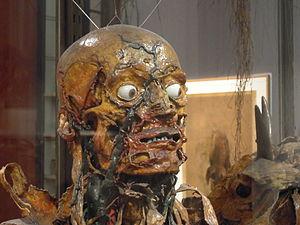
Écorché de Honoré Fragonard. Musée Fragonard de l'école vétérinaire de Maisons-Alfort
Honoré Fragonard, né à Grasse le 13 juin 1732, mort à Charenton le 5 avril 1799, est un anatomiste français célèbre pour ses Écorchés, qui sont conservés dans le musée Fragonard. C'est un cousin germain de Jean-Honoré Fragonard.